History of silk production in Lyon

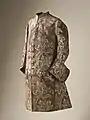
Embroidered silk jacket, 1745-1750, in the Los Angeles County Museum of Art.

During the 15th century, Lyon became a significant trading hub, with Charles VII granting the city the right to hold two tax-free fairs. These grew to three and then four annually by 1463, becoming key events in European Renaissance commerce. Among other goods, many silks—primarily from Italy—were traded.